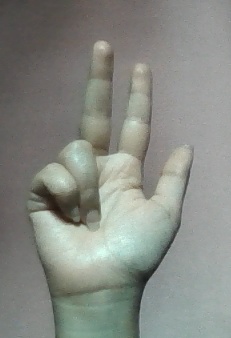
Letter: al